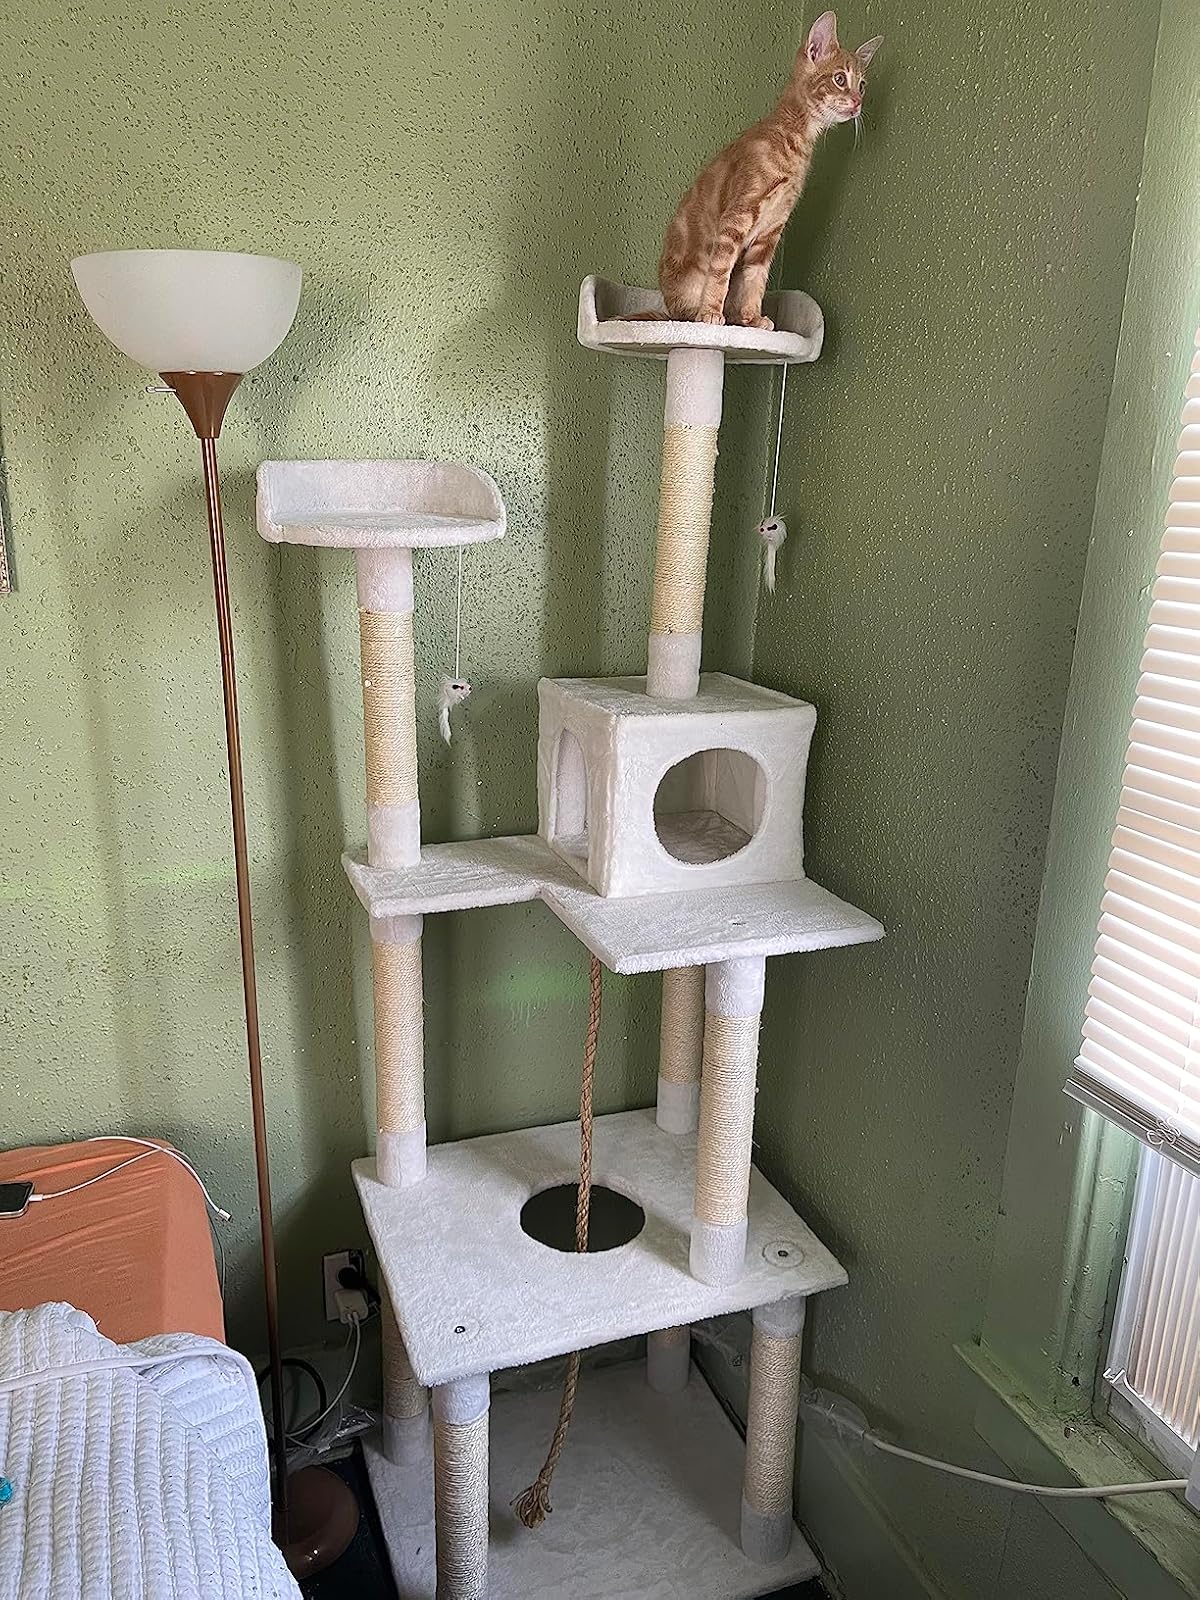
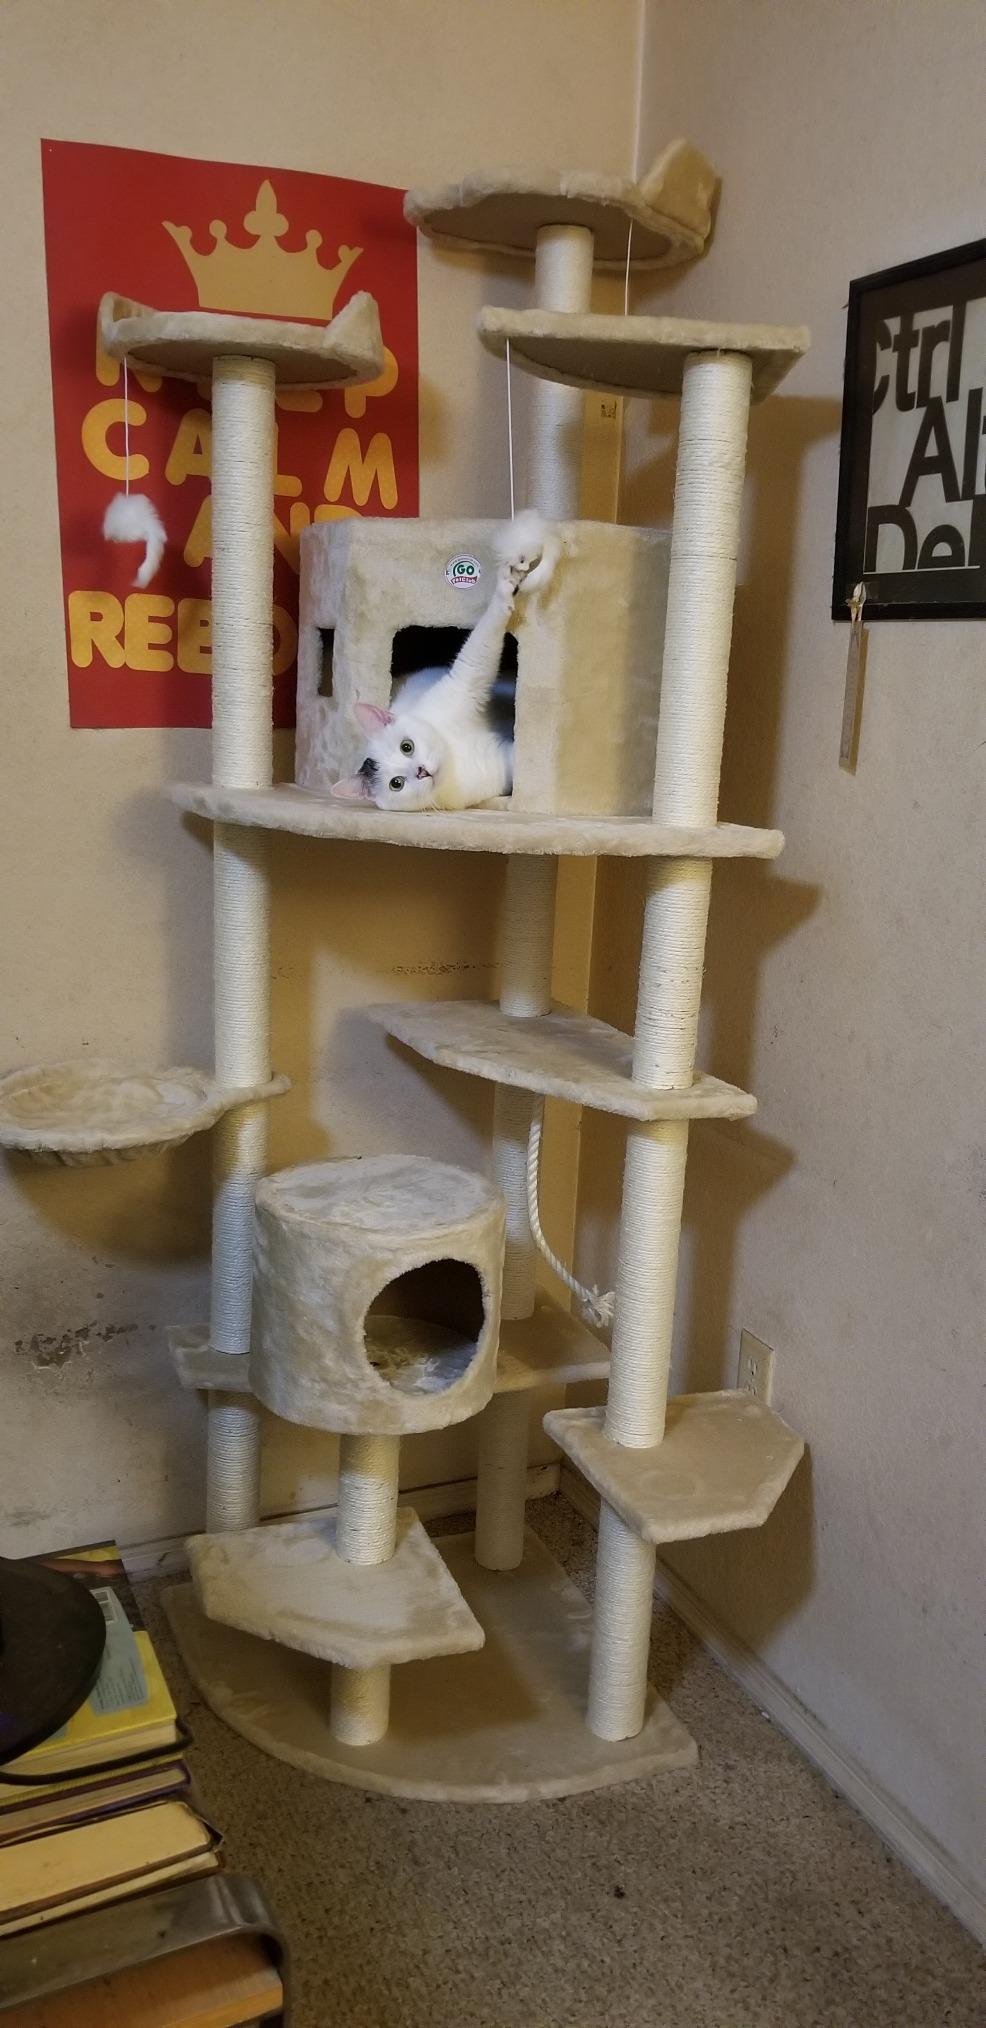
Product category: items_cat tree
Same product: no